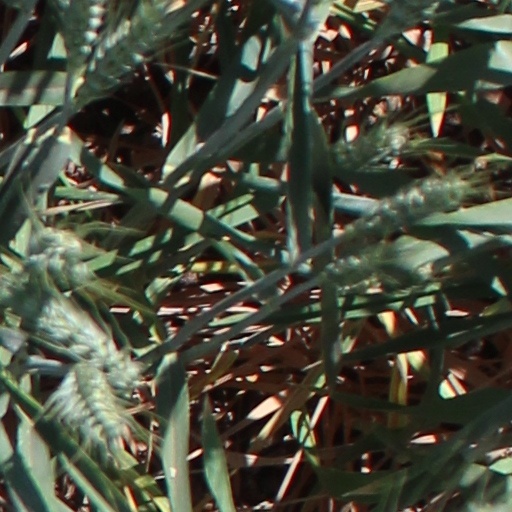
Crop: wheat